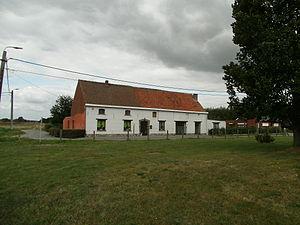
Zemst-Bos est un village de la commune de Zemst dans la province du Brabant flamand en Belgique. Le village a plus ou moins 1000 habitants. Het Zwartland est un hameau de ce village.